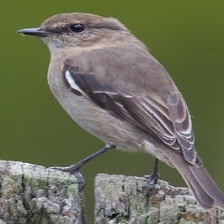
Species: DUSKY ROBIN
Scientific name: MELANODRYAS VITTATA
ImageNet parent category: robin